Mercedes-Benz CLS

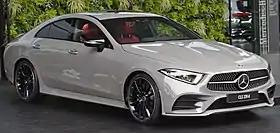
C257 CLS

The C218 CLS is the second generation model, and was sold from 2011 to 2018. The body styles of the range are a 4-door coupé (C218 model code for Europe/ W218 for US market), and a 5-door estate (X218 model code, marketed as 'Shooting Brake'). The design of the CLS was based on the Mercedes F800 concept and featured design cues from other models including the Mercedes SLS AMG. Unlike its predecessor, the C218 CLS is available with all-wheel drive and can be optionally configured on CLS 63 AMG models as well. In 2014, the CLS underwent a facelift and featured design changes, engine enhancements, and the adoption of the Mercedes 9G-Tronic automatic transmission.